Yugi Mutou

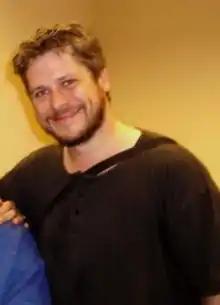
Dan Green has voiced Yugi in all of his U.S. English appearances.

As the protagonist and franchise mascot of one of the most popular anime of all time, Yugi is considered to be an iconic character in animation, and is often compared to characters like Ash Ketchum as a figurehead in popularizing anime to a wider audience, as well as corresponding merchandise to people outside of Japan. In an "Anime! Anime!" poll, Yugi was rated as the 9th most popular character voiced by Megumi Ogata.